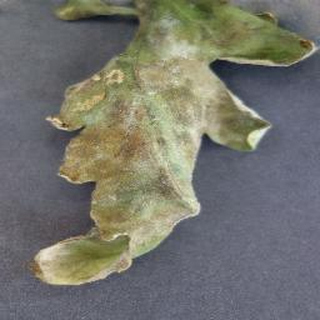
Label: tomato_late_blight